Jivaraj Papriwal

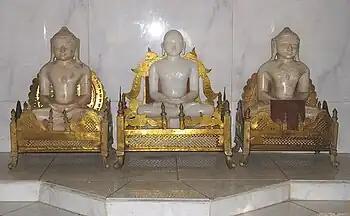
Two idols consecrated by Jivaraj Papriwal with a modern idol in the middle, Bilahri Jain Temple, Katni

Jivaraja Paprival was the installer of as many as 100,000 Jain images in the 15th century, now found in Jain temples all over India. He was a trader in the town of Modasa believed to be in Gujarat. He was probably born in Surat, Gujarat.